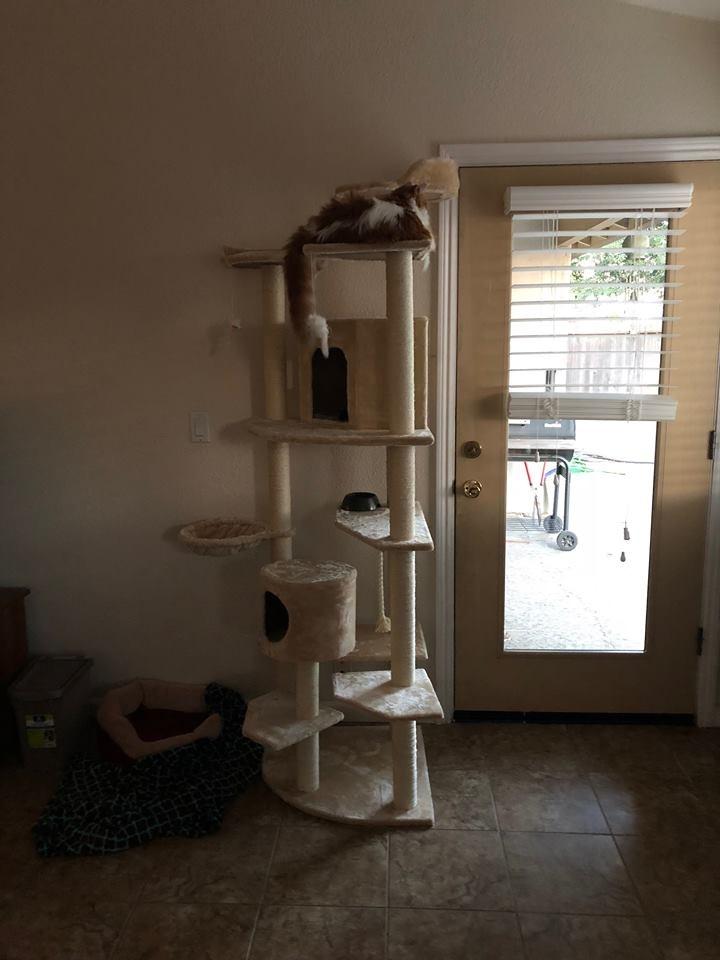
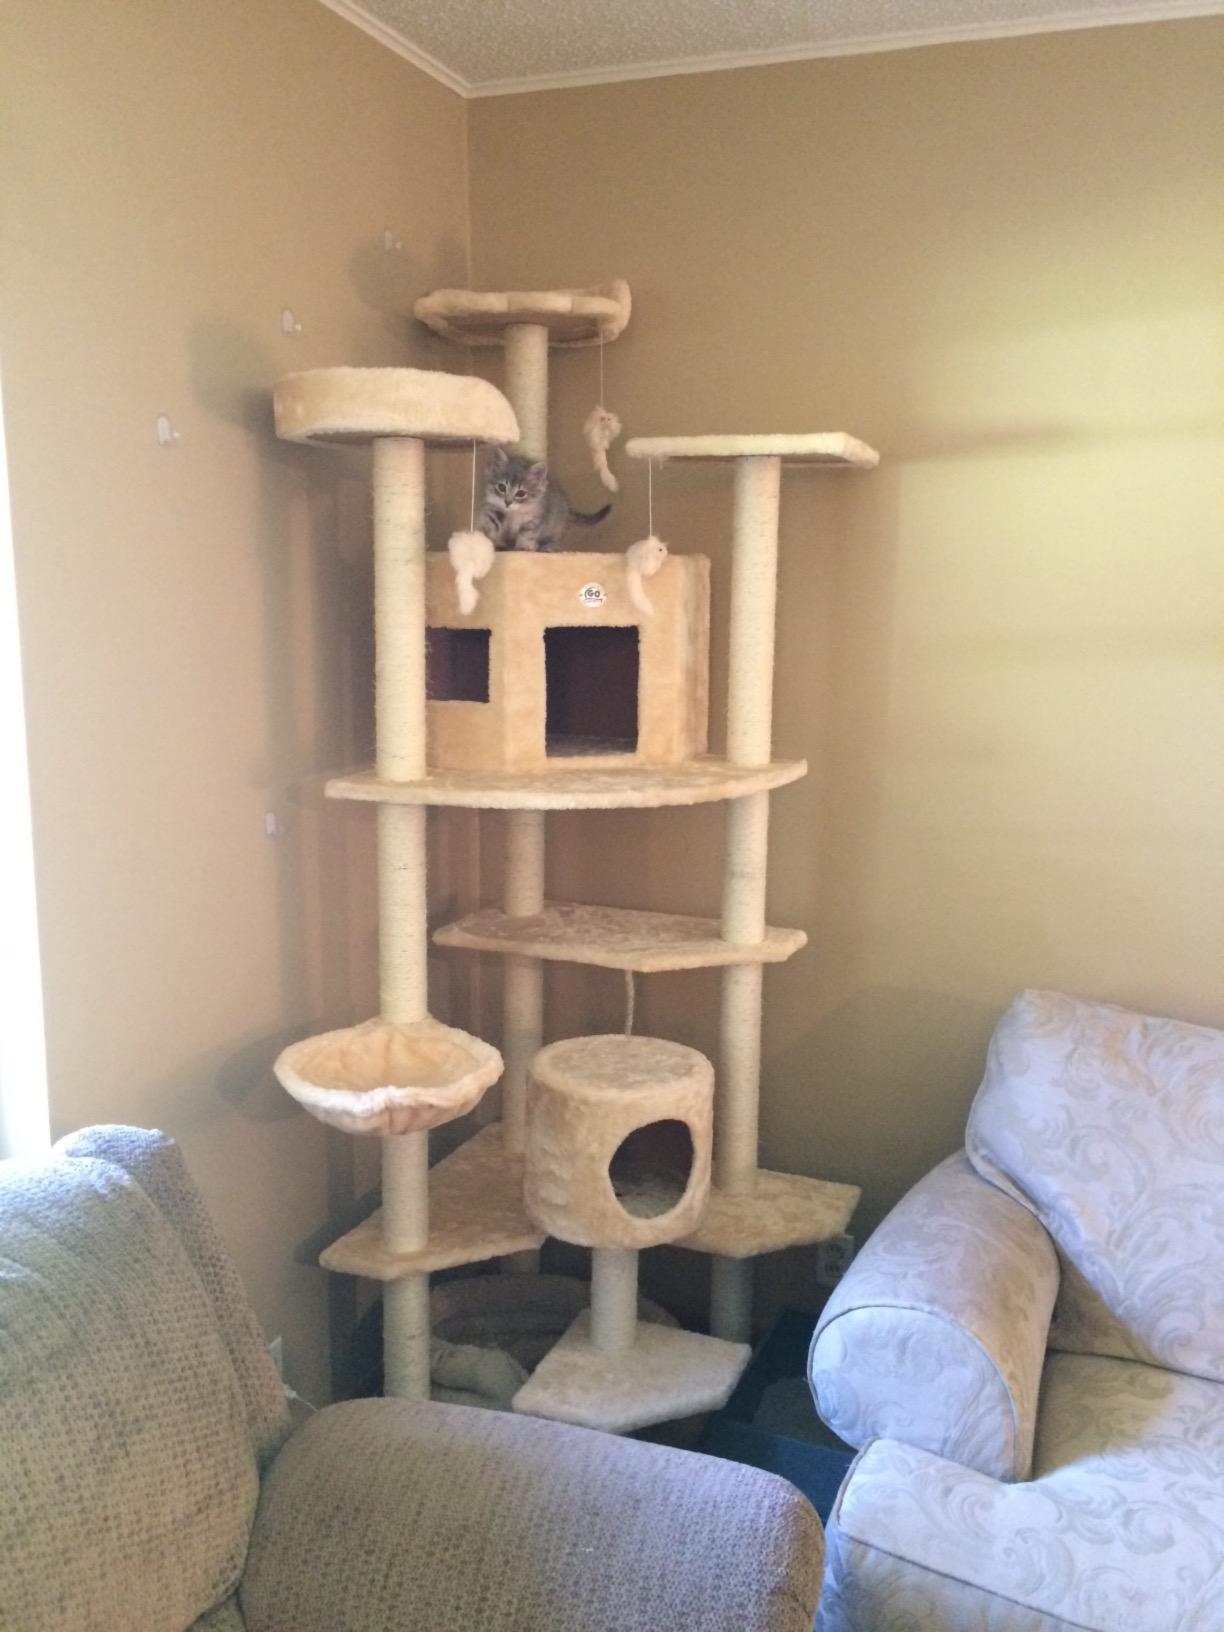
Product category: items_cat tree
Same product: yes